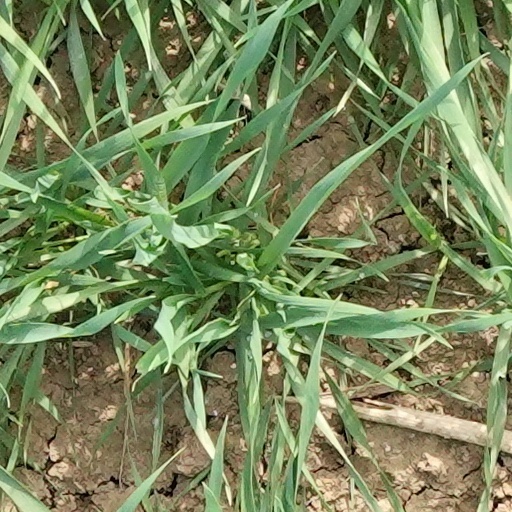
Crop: wheat